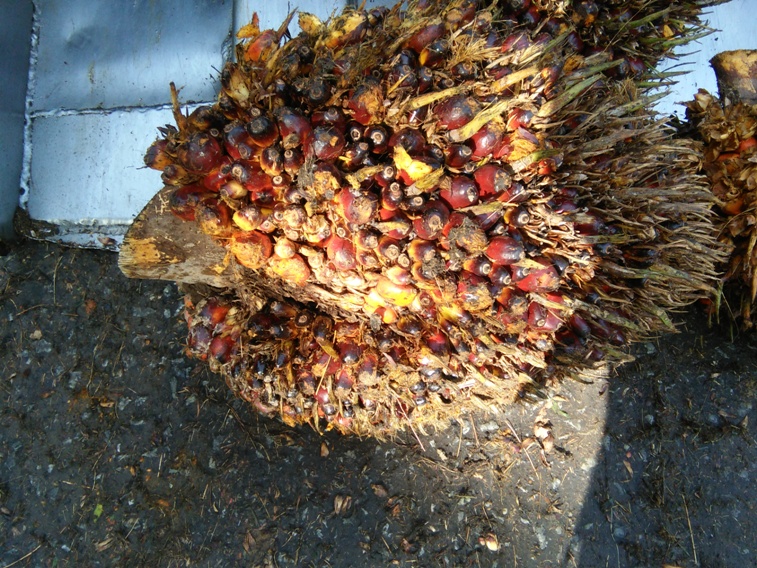
Ripeness: Ripe